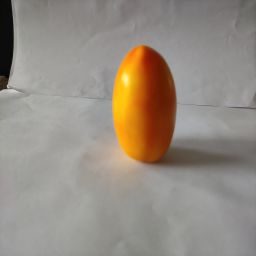
Crop: Tomato
Quality: Ripe